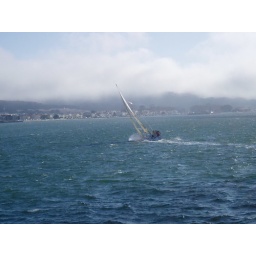
This is a sail boat taken in the San Francisco Bay.